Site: brandenburg
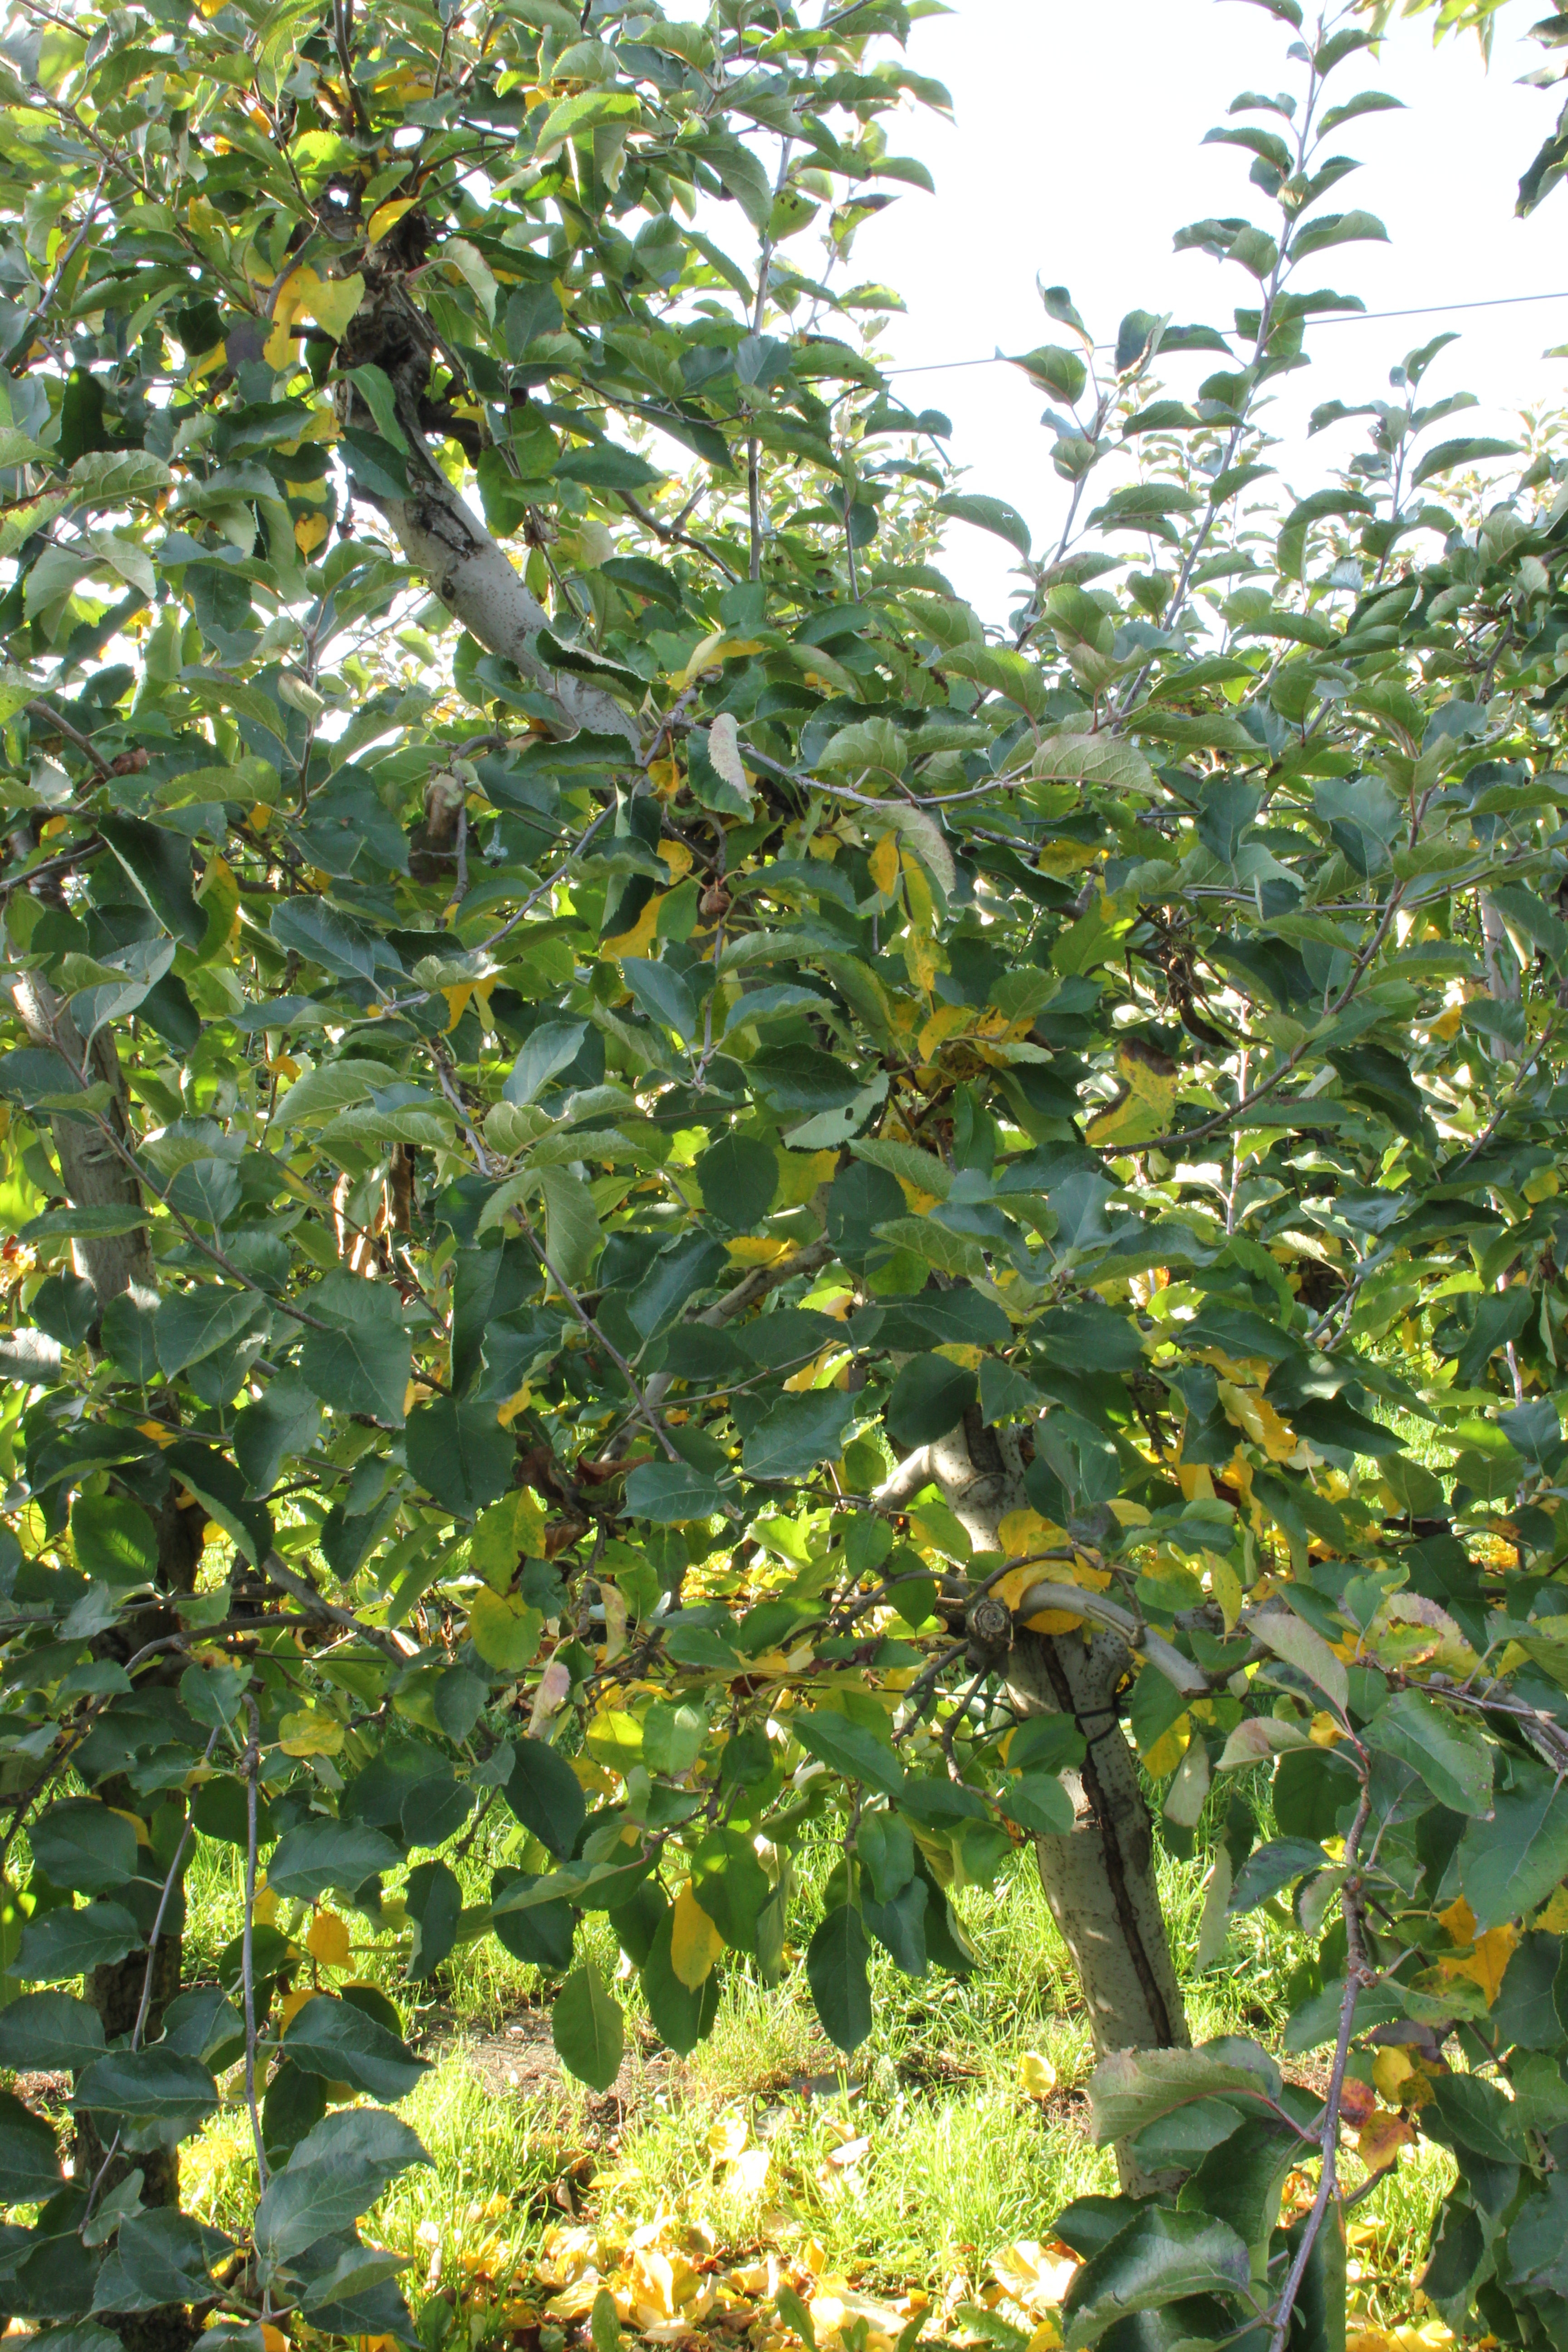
Growth stage (BBCH 91): Senescence, beginning of dormancy